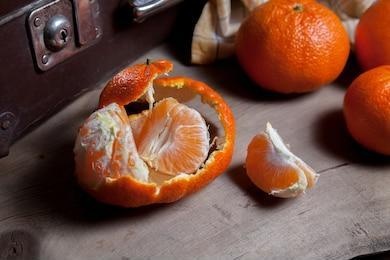
Label: mandarine